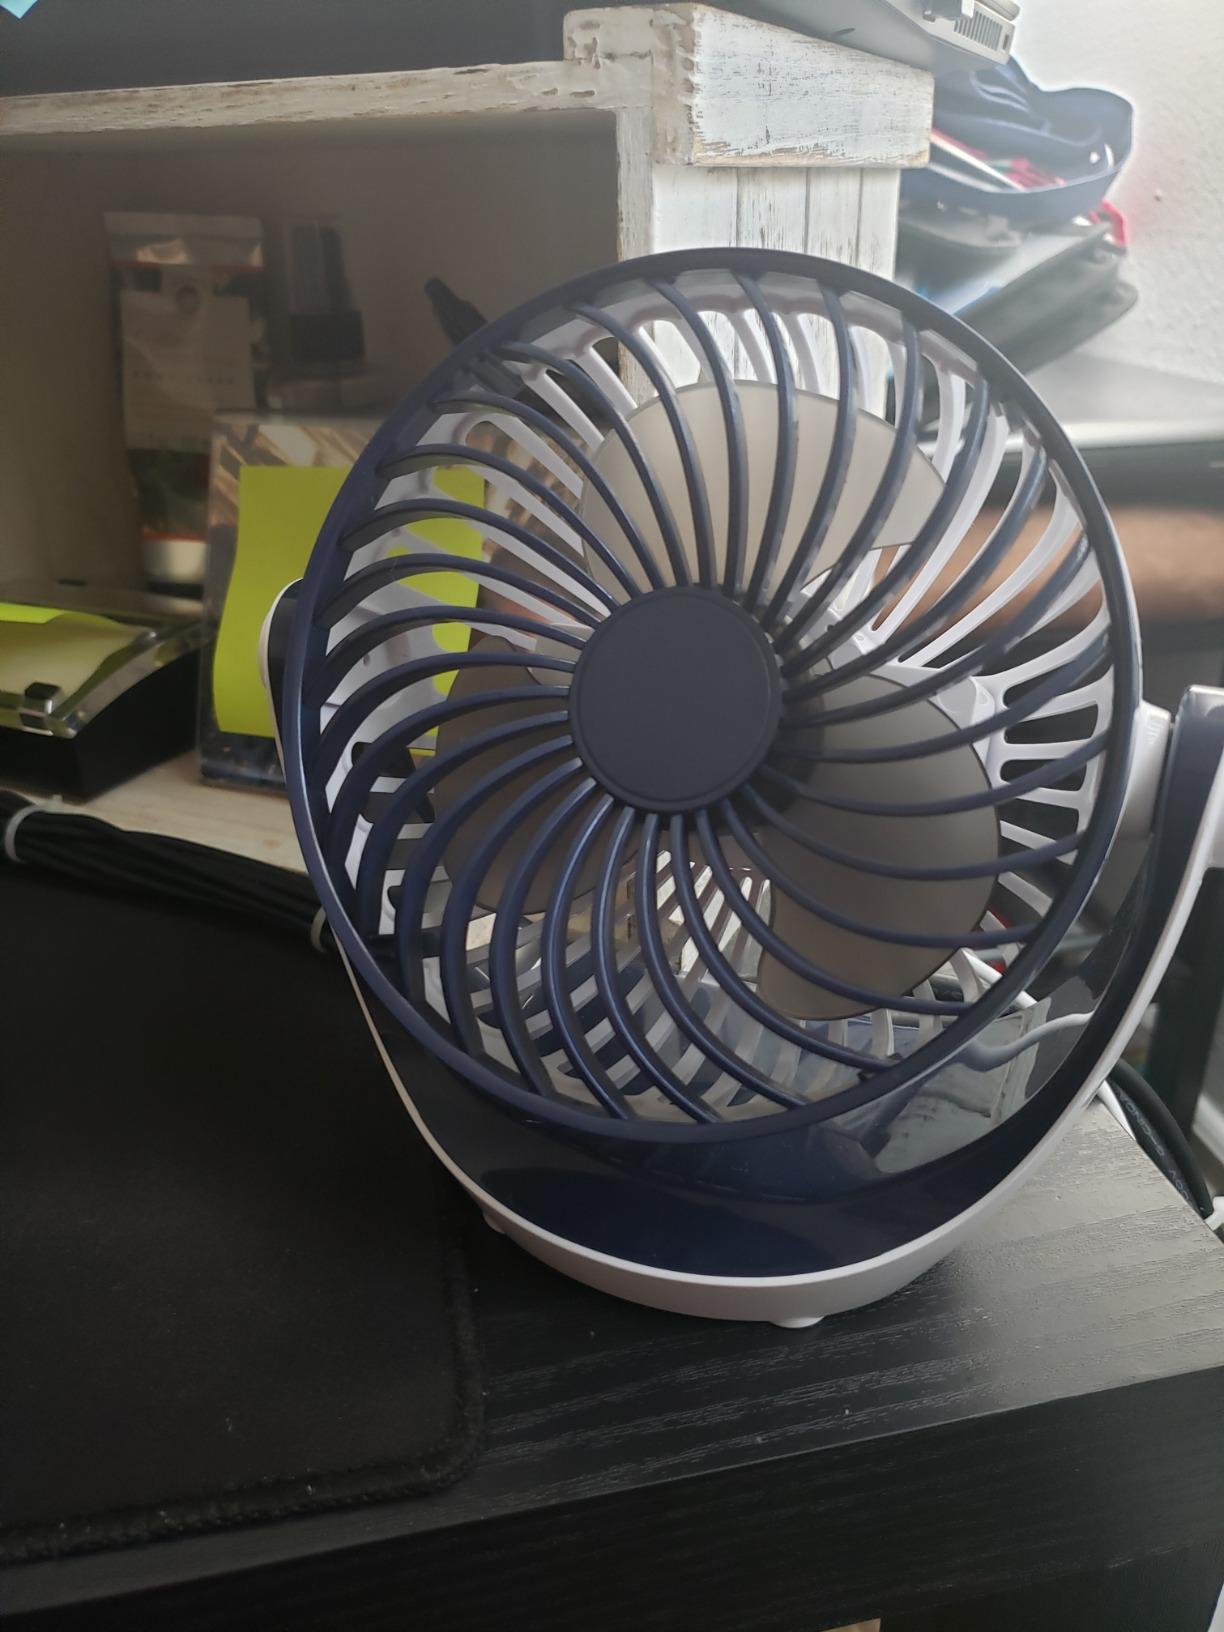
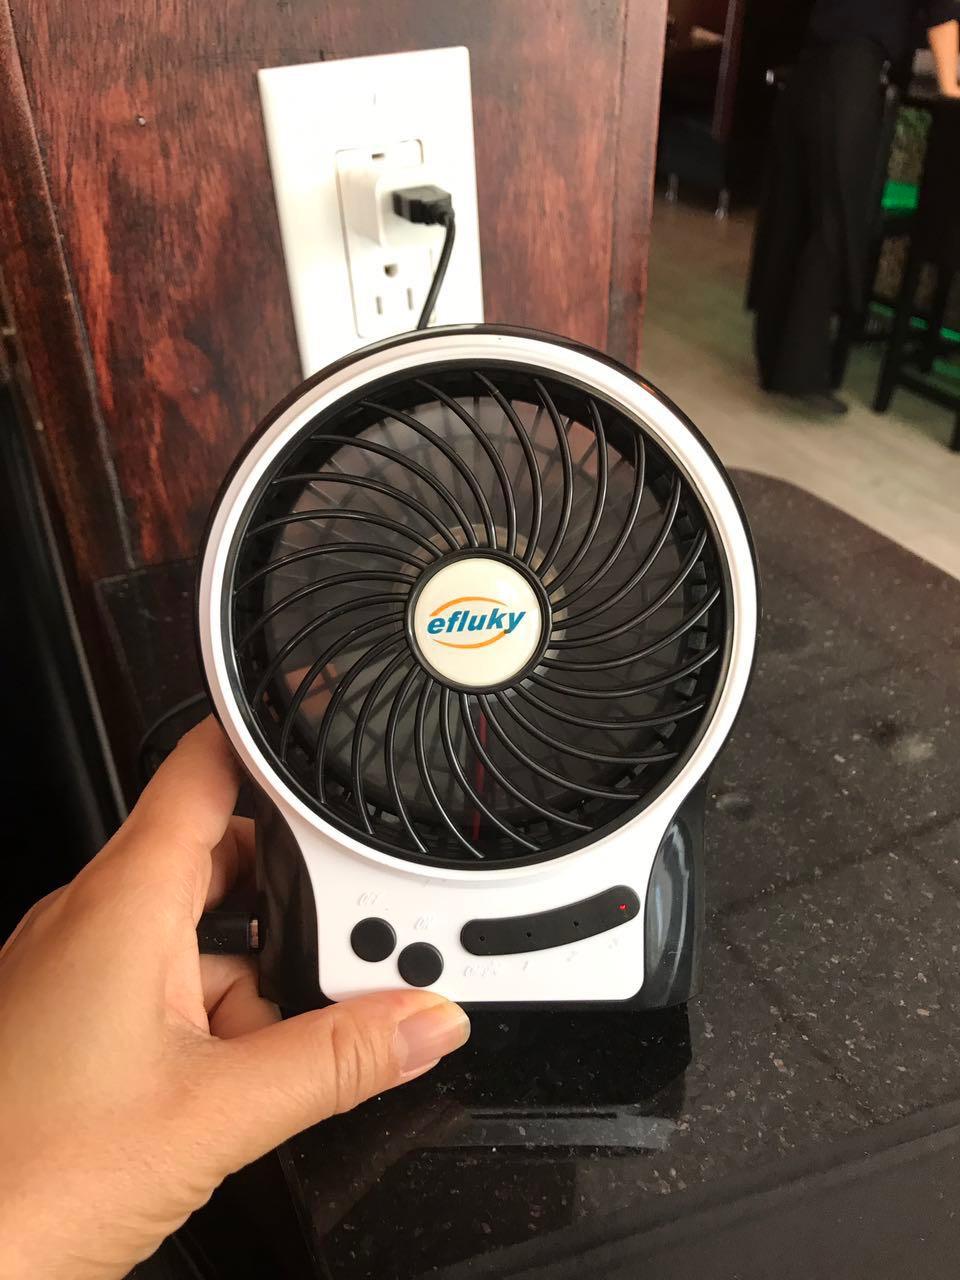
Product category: fan
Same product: no